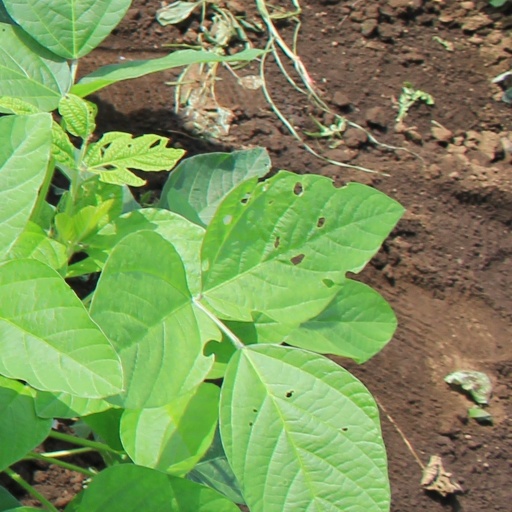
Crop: soybean